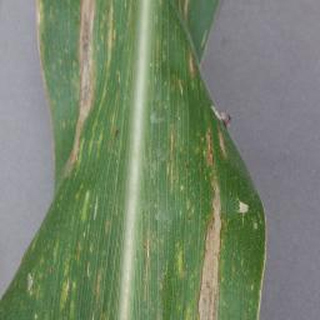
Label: corn_northern_leaf_blight